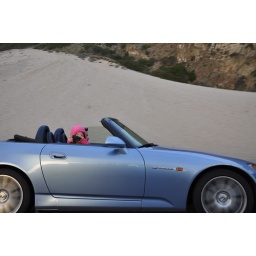
in front of that crazy sand hill thing on PCH between malibu and oxnard